Symphonies by Pyotr Ilyich Tchaikovsky

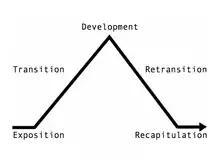
Sonata form as a dramatic pyramid showing the three main sections—exposition, development and recapitulation.

Two breakthroughs which, according to Brown, Austrian musicologist Hans Keller, Dutch musicologist Francis Maes and Soviet musicologist Daniel Zhitomirsky, came to Tchaikovsky while composing his Fourth Symphony, worked hand-in-hand in giving him a workable solution to building large-scale forms. The first answer was essentially to sidestep thematic interaction and keep sonata form only as an "outline," as Zhitomirsky phrases it, containing two contrasting themes. Within this outline, the focus now centered on periodic alternation and juxtaposition. Instead of offering what Brown calls "a rich and well-ordered argument," Tchaikovsky integrates what Keller calls "new and violent contrasts" between musical themes, keys and harmonies by placing blocks of dissimilar tonal and thematic material alongside one another. These blocks, Zhitomirsky explains, are demarcated by their distinct contrast in musical material and "by the fact that each theme [used in them] usually constitutes an independent and structurally complete episode." The block containing the main theme, Zhitomirsky writes, alternates with the one containing the second theme. The former, he continues, is "steadily enlivened in reiteration" by what Warrack calls "ostinato figures, dramatic pedal–points, sequences that screw anticipation to a fever pitch with each new step, all expressed in frenzied rhythmic activity." The result of this enlivening, Zhitomirsky says, is "that the very contrast of the two blocks is consistently sharpened."